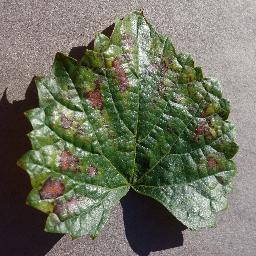
Label: Grape___Esca_(Black_Measles)